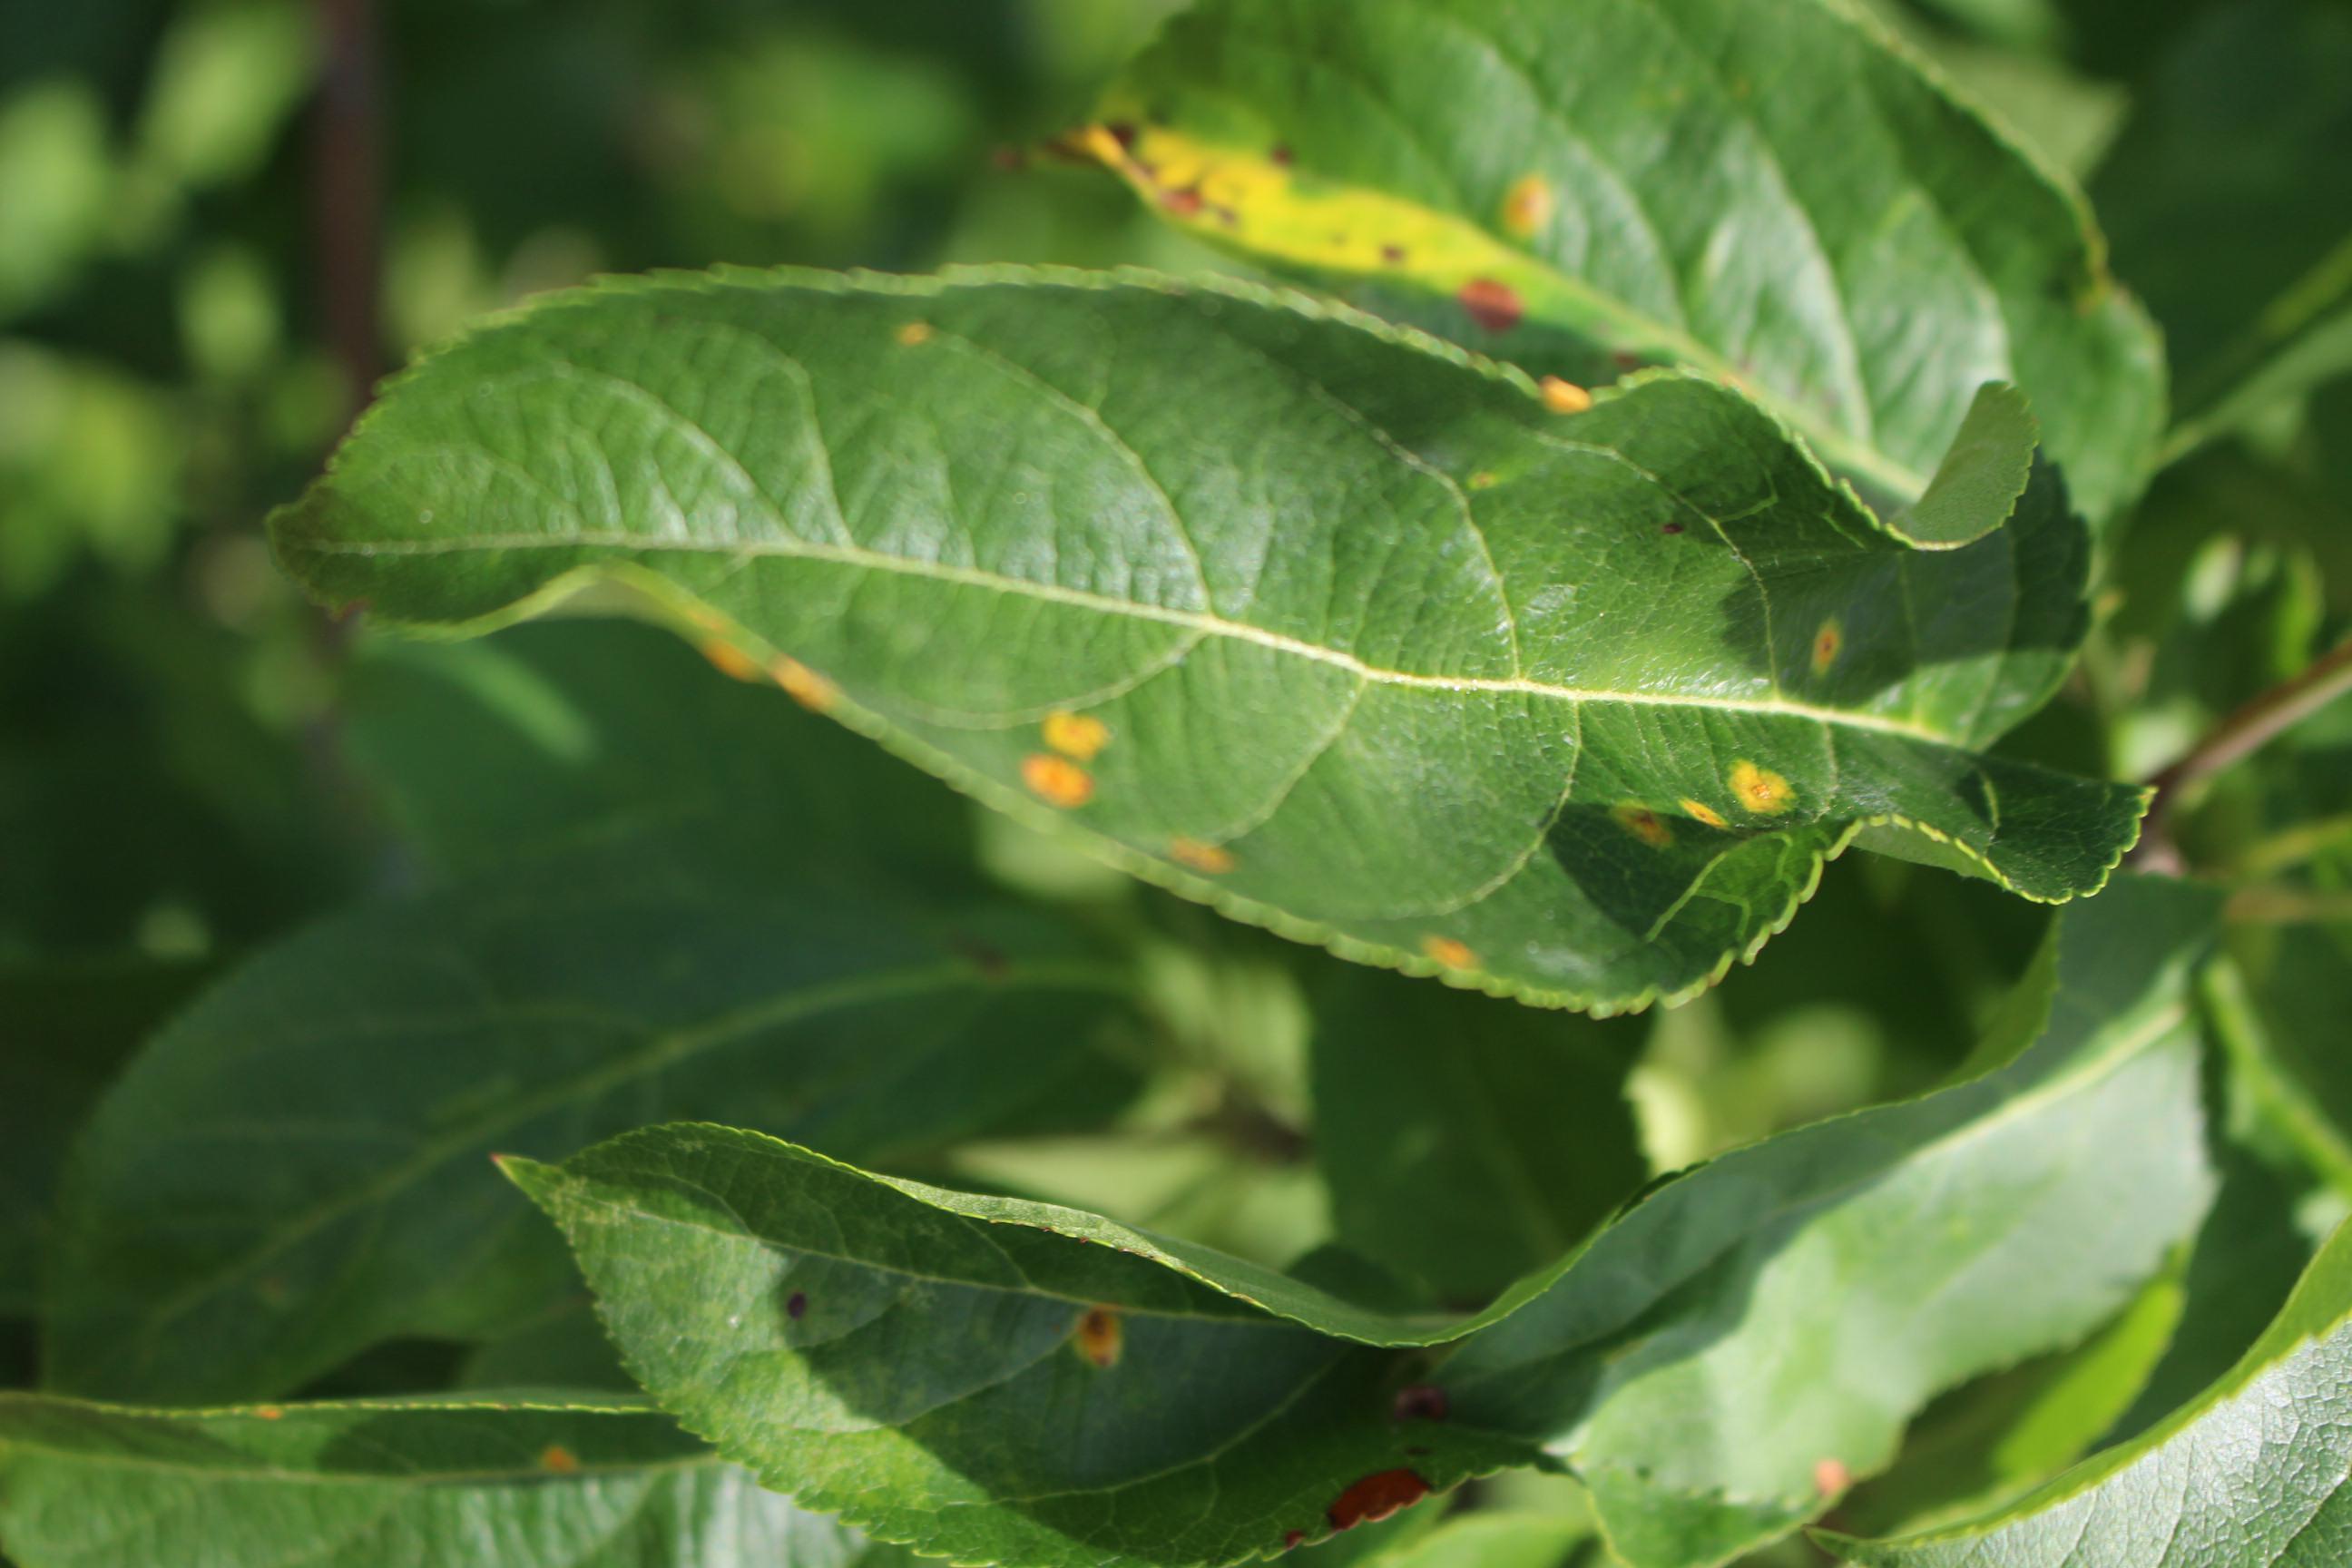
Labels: rust